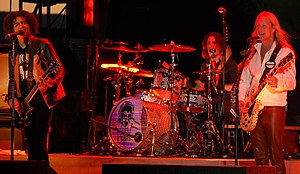
Alice in Chains
"Alice in Chains er et band fra Seattle, som blev dannet i 1987 og regnes for at være et af ""de fire store"" indenfor grunge-genren, sammen med Pearl Jam, Soundgarden og Nirvana. Bandet fik et lille gennembrud i 1990 med singlen Man in the Box, men det var med albummet Dirt fra 1992, der fulgte i kølvandet af grunge-bølgen, at bandet fik sit virkelige gennembrud.